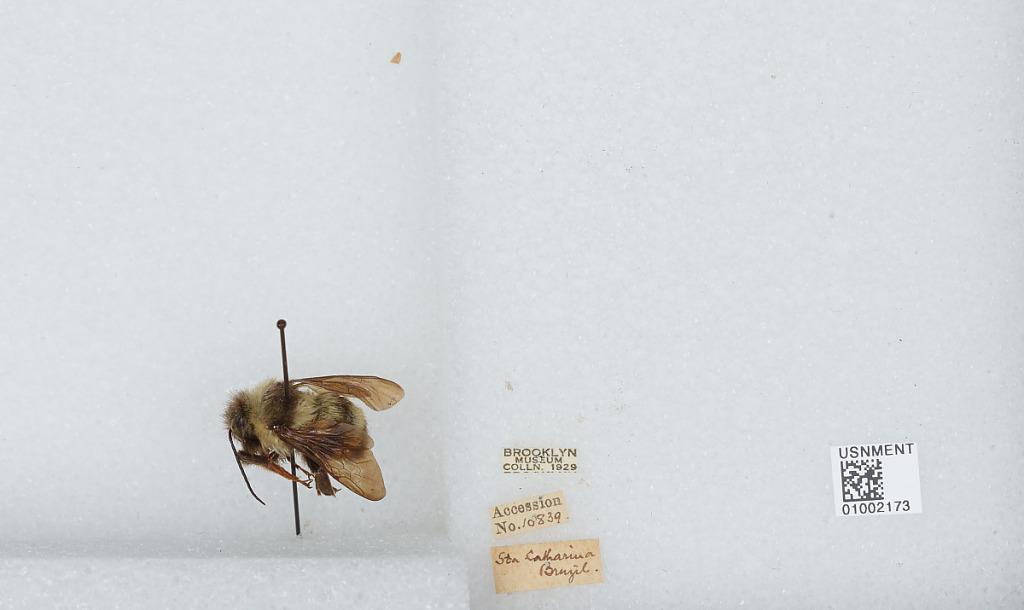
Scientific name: Bombus (Thoracobombus) brasiliensis Lepeletier
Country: Brazil
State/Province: Santa Catarina
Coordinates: -27.25, -50.33